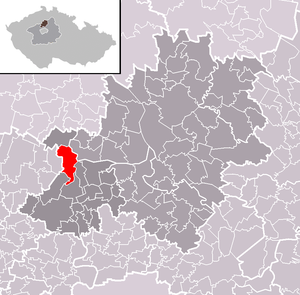
Nová Ves est une commune du district de Mělník, dans la région de Bohême-Centrale, en Tchéquie. Sa population s'élevait à 1 105 habitants en 2020.